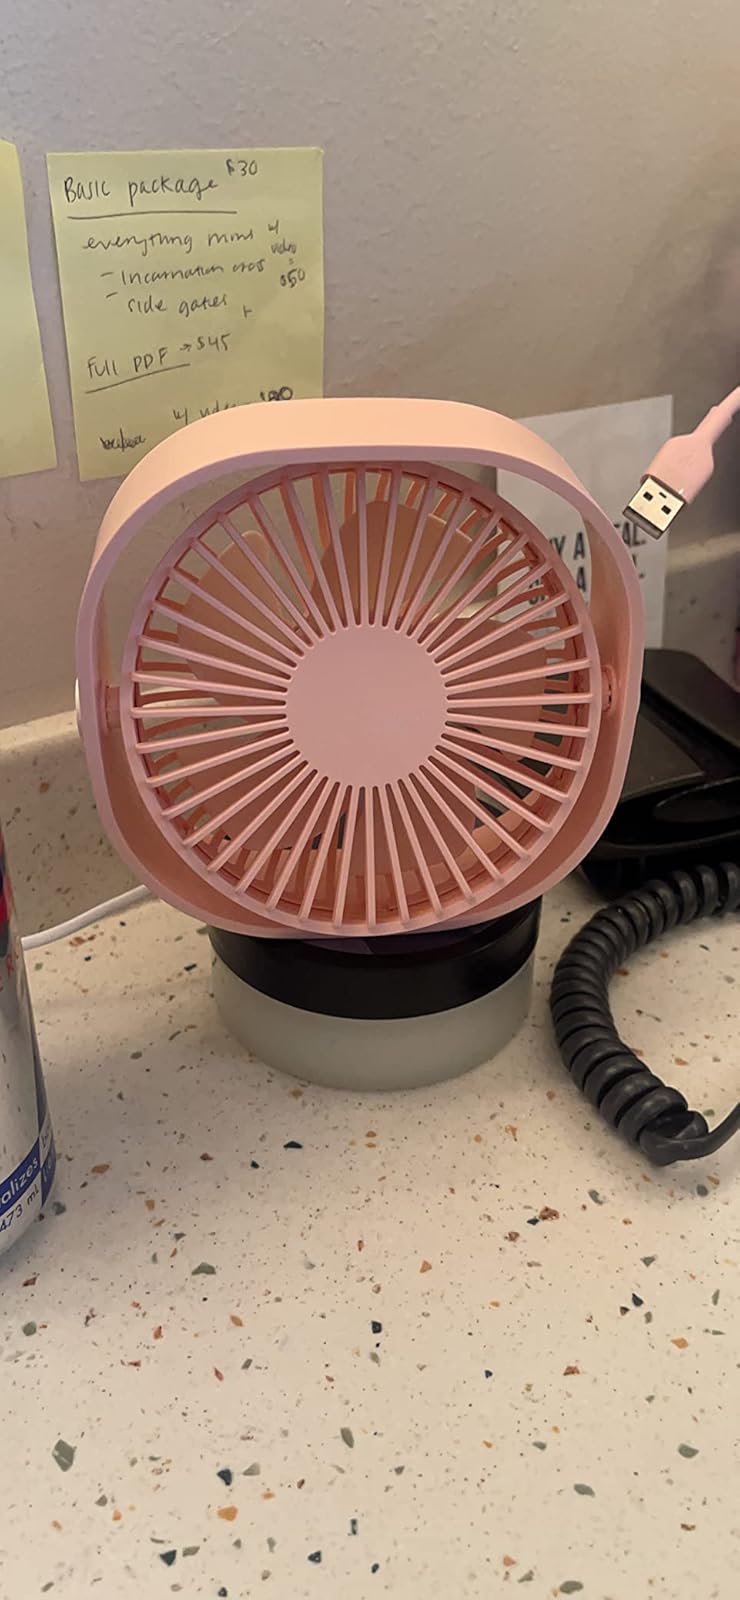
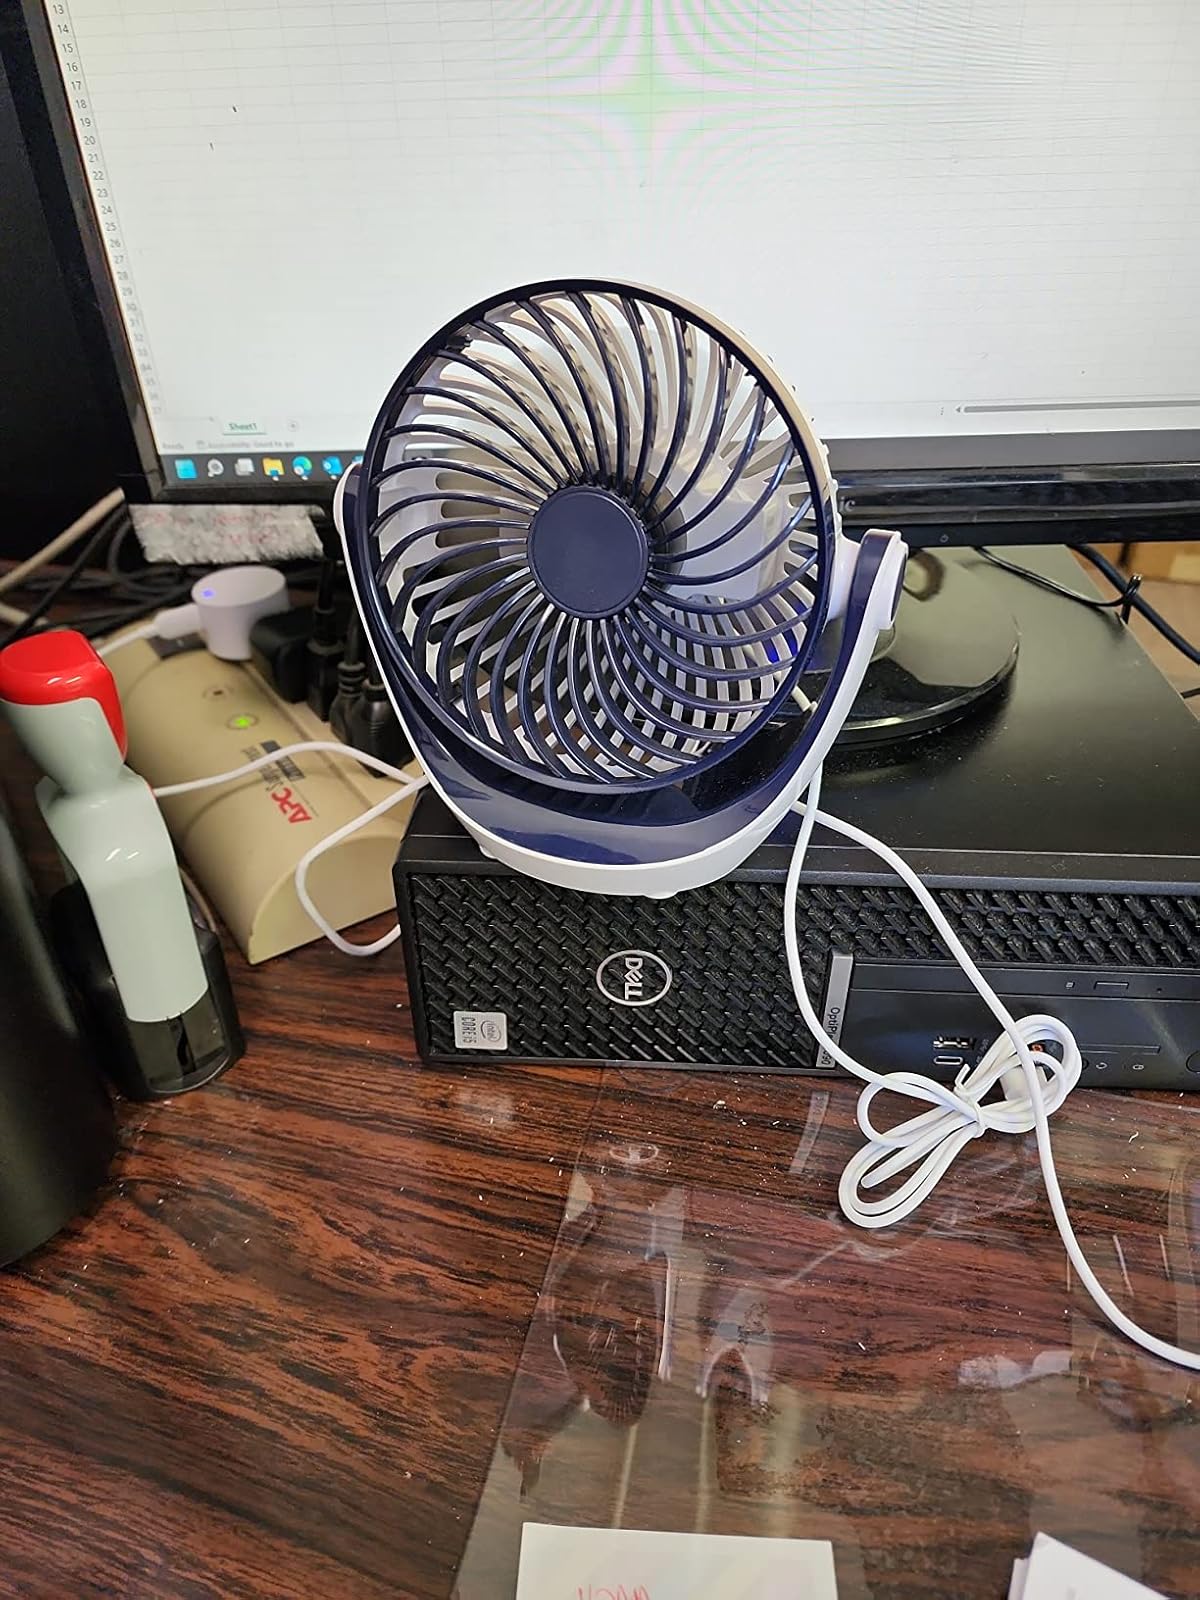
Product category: fan
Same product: no